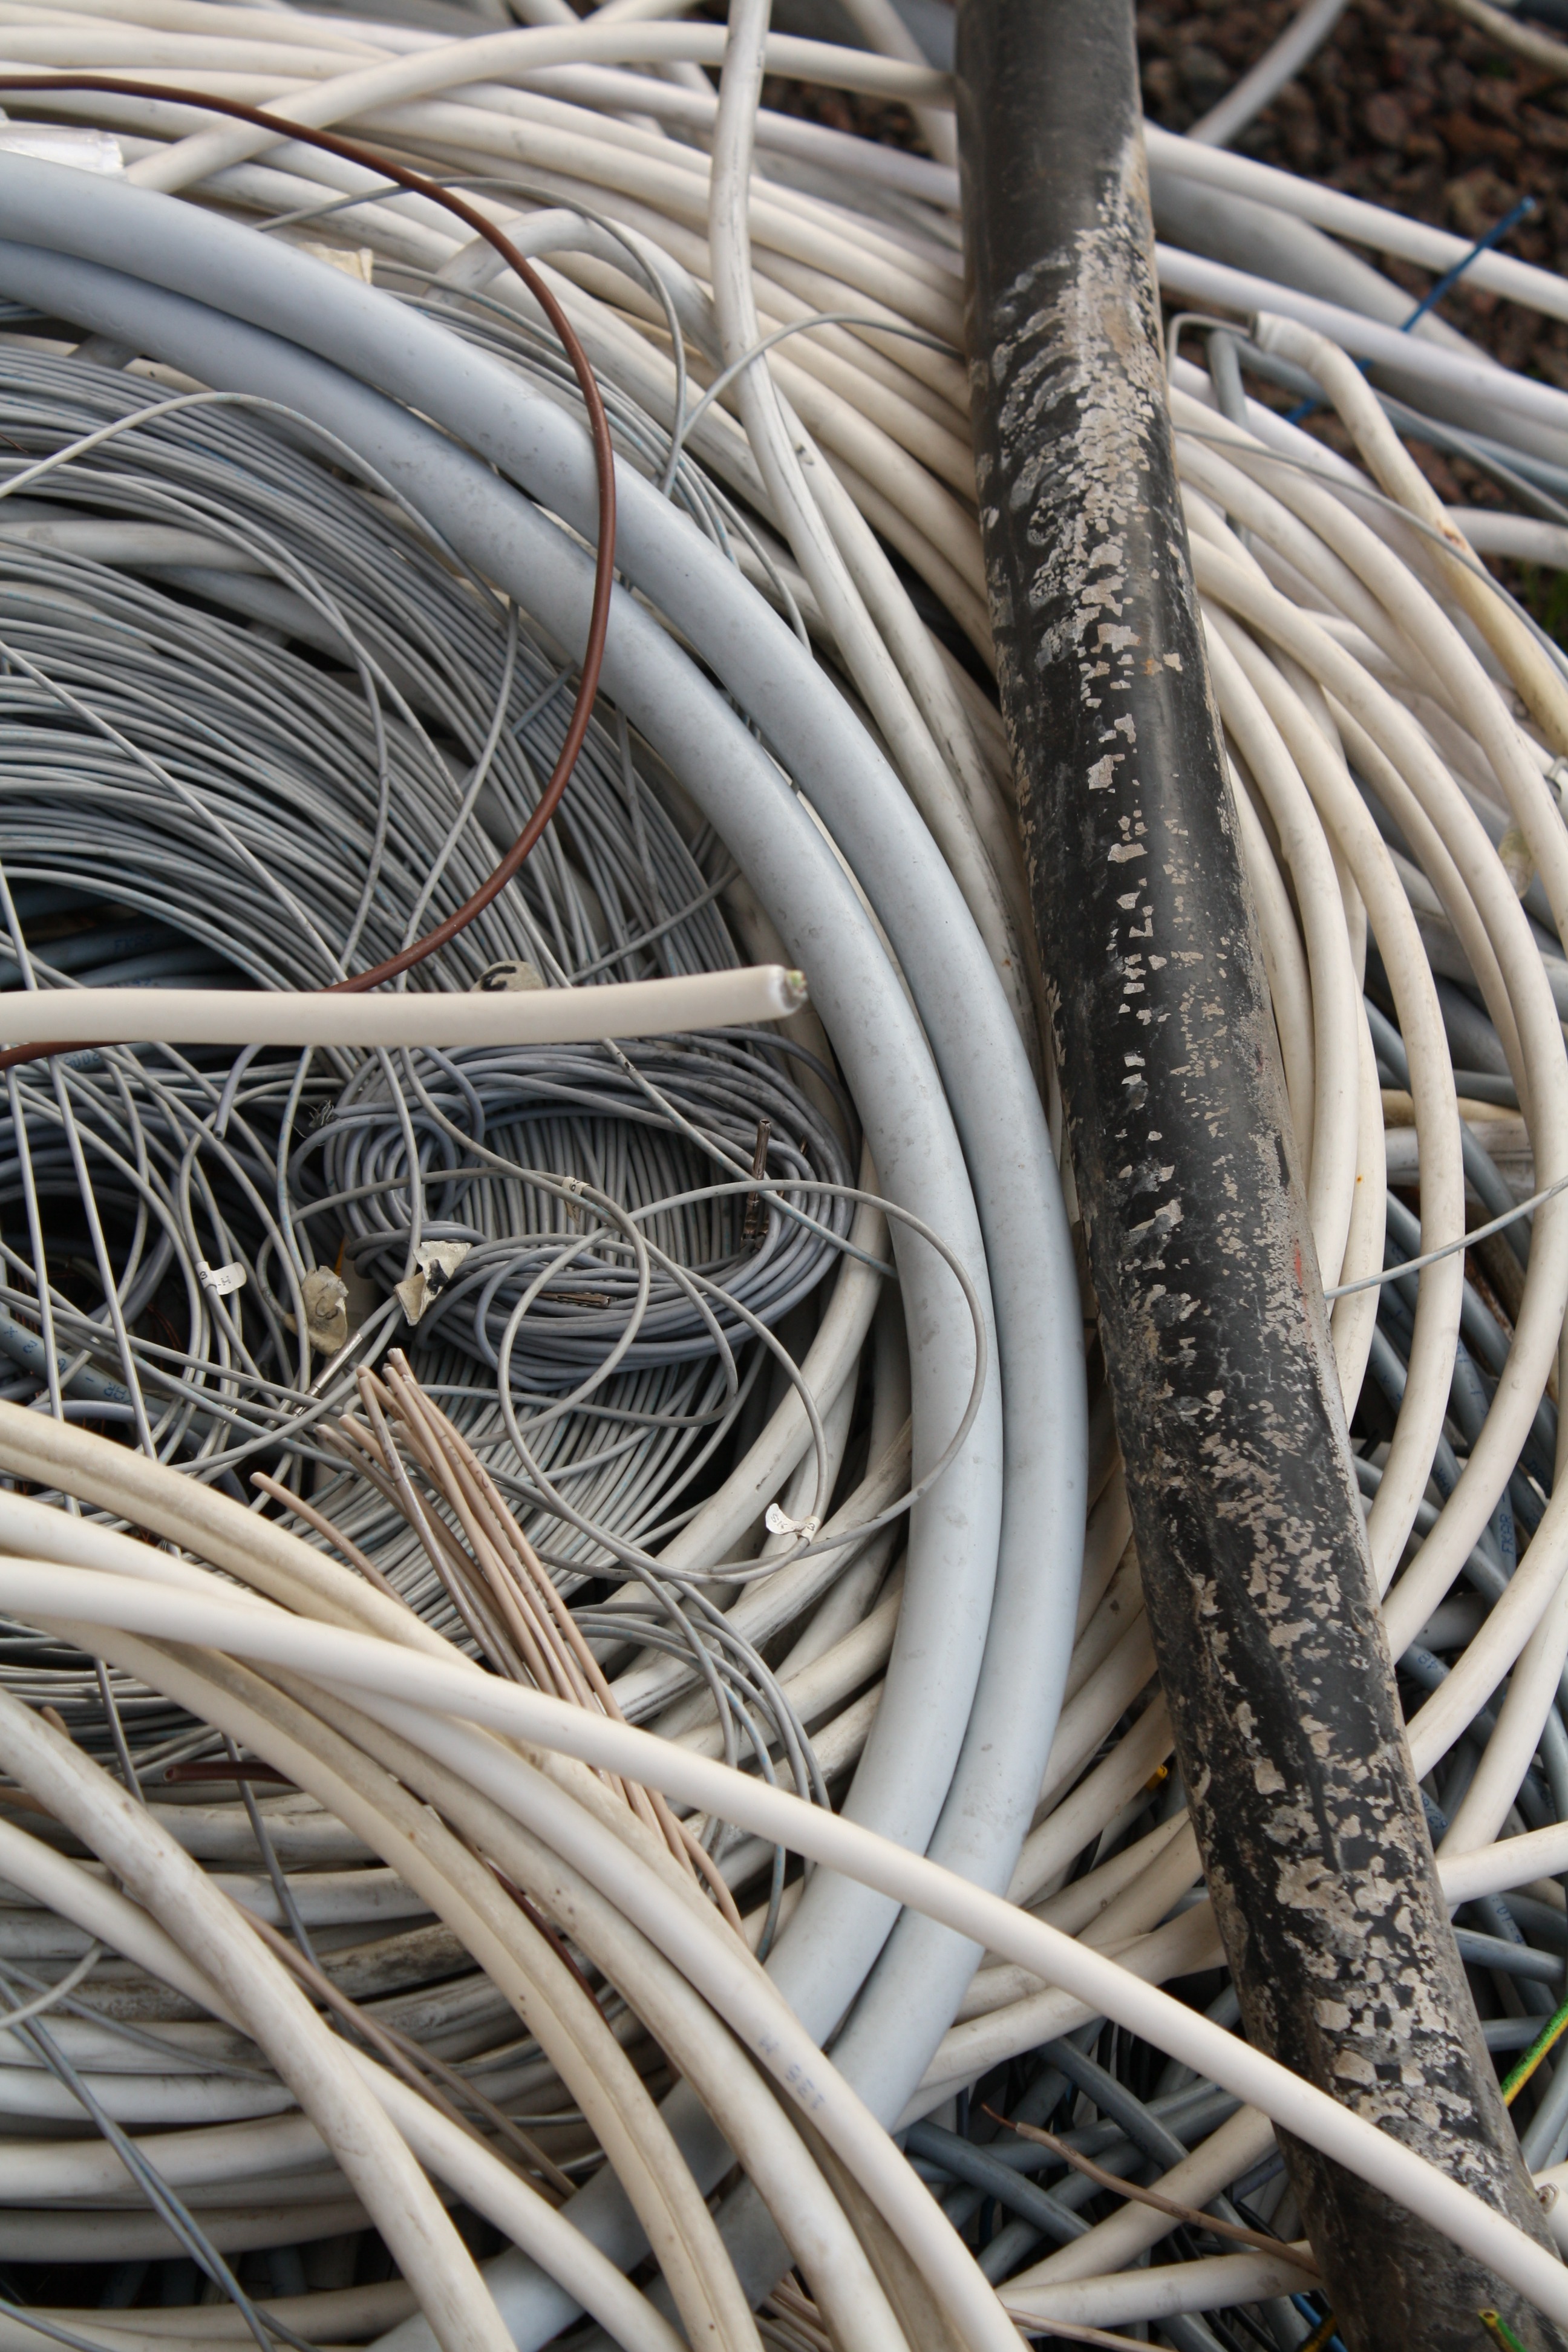
branch, technology, cable, wire, power line, electricity, energy, close up, iron, elektrik, electrical wiring, outdoor structure, electrical supply, electronics accessory